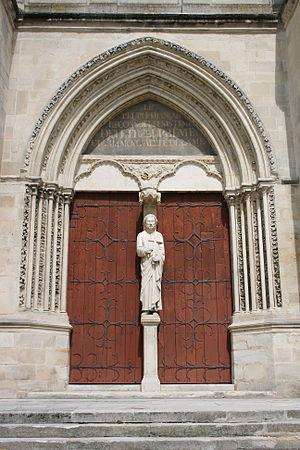
L'église Saint-Pierre-Saint-Paul est une église catholique paroissiale située à Gonesse, en France. C'est la plus grande église du pays de France. Elle a été construite entre 1180 et 1305 environ sous trois principales campagnes de travaux, en réutilisant la base et le premier étage d'un clocher roman du second quart du XIIᵉ siècle. Le plan prévoit une nef de huit travées accompagnée de deux bas-côtés ; un chœur composée d'une travée droite et d'une abside en hémicycle ; et un déambulatoire sans chapelles rayonnantes, ce qui est assez rare. L'architecture gothique est très soignée, et les chapiteaux sont d'une grande qualité. Le vaisseau central comporte un triforium ou des galeries ouvertes sur combles sur toute sa longueur. La nef, qui date pour l'essentiel de la période comprise entre 1245 et 1305 environ, répond au parti fixé par l'architecte qui lança la construction du bas-côté nord au début du XIIIᵉ siècle, et sa conception est propre à la première période gothique. Le triforium est néanmoins de style gothique rayonnant, et semble calqué sur la basilique Saint-Denis. L'étage des fenêtres hautes et les voûtes n'ont jamais été exécutés.